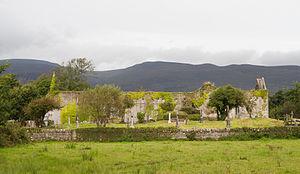
Les monts Slieve Mish sont un massif montagneux du comté de Kerry en Irlande.